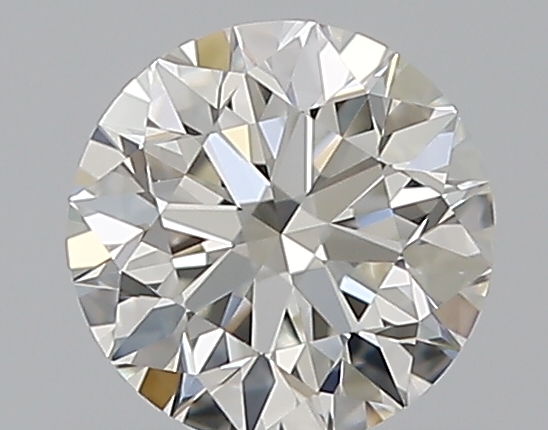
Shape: round
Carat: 0.52
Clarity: VVS2
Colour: I
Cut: EX
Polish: EX
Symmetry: EX
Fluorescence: F
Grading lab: GIA
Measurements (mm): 5.11 x 5.13 x 3.2